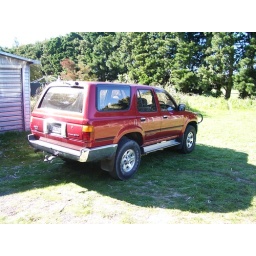
Even though it means blue in Italian, it kinda fits as a name and so the red is blue!